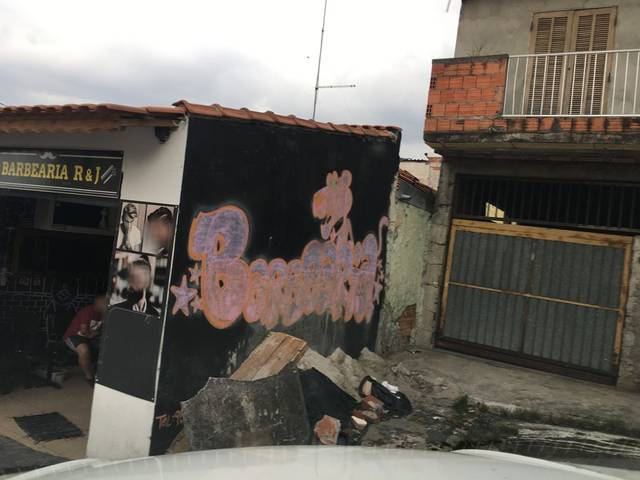
Region: Brazil
Coordinates: -23.5, -46.554